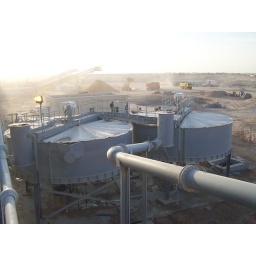
AquaCycle Thickeners at QNCC 1200 ton per hour sand washing plant in Qatar